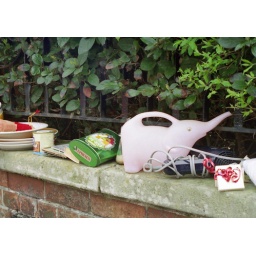
Pink elephant happily living in my house now.